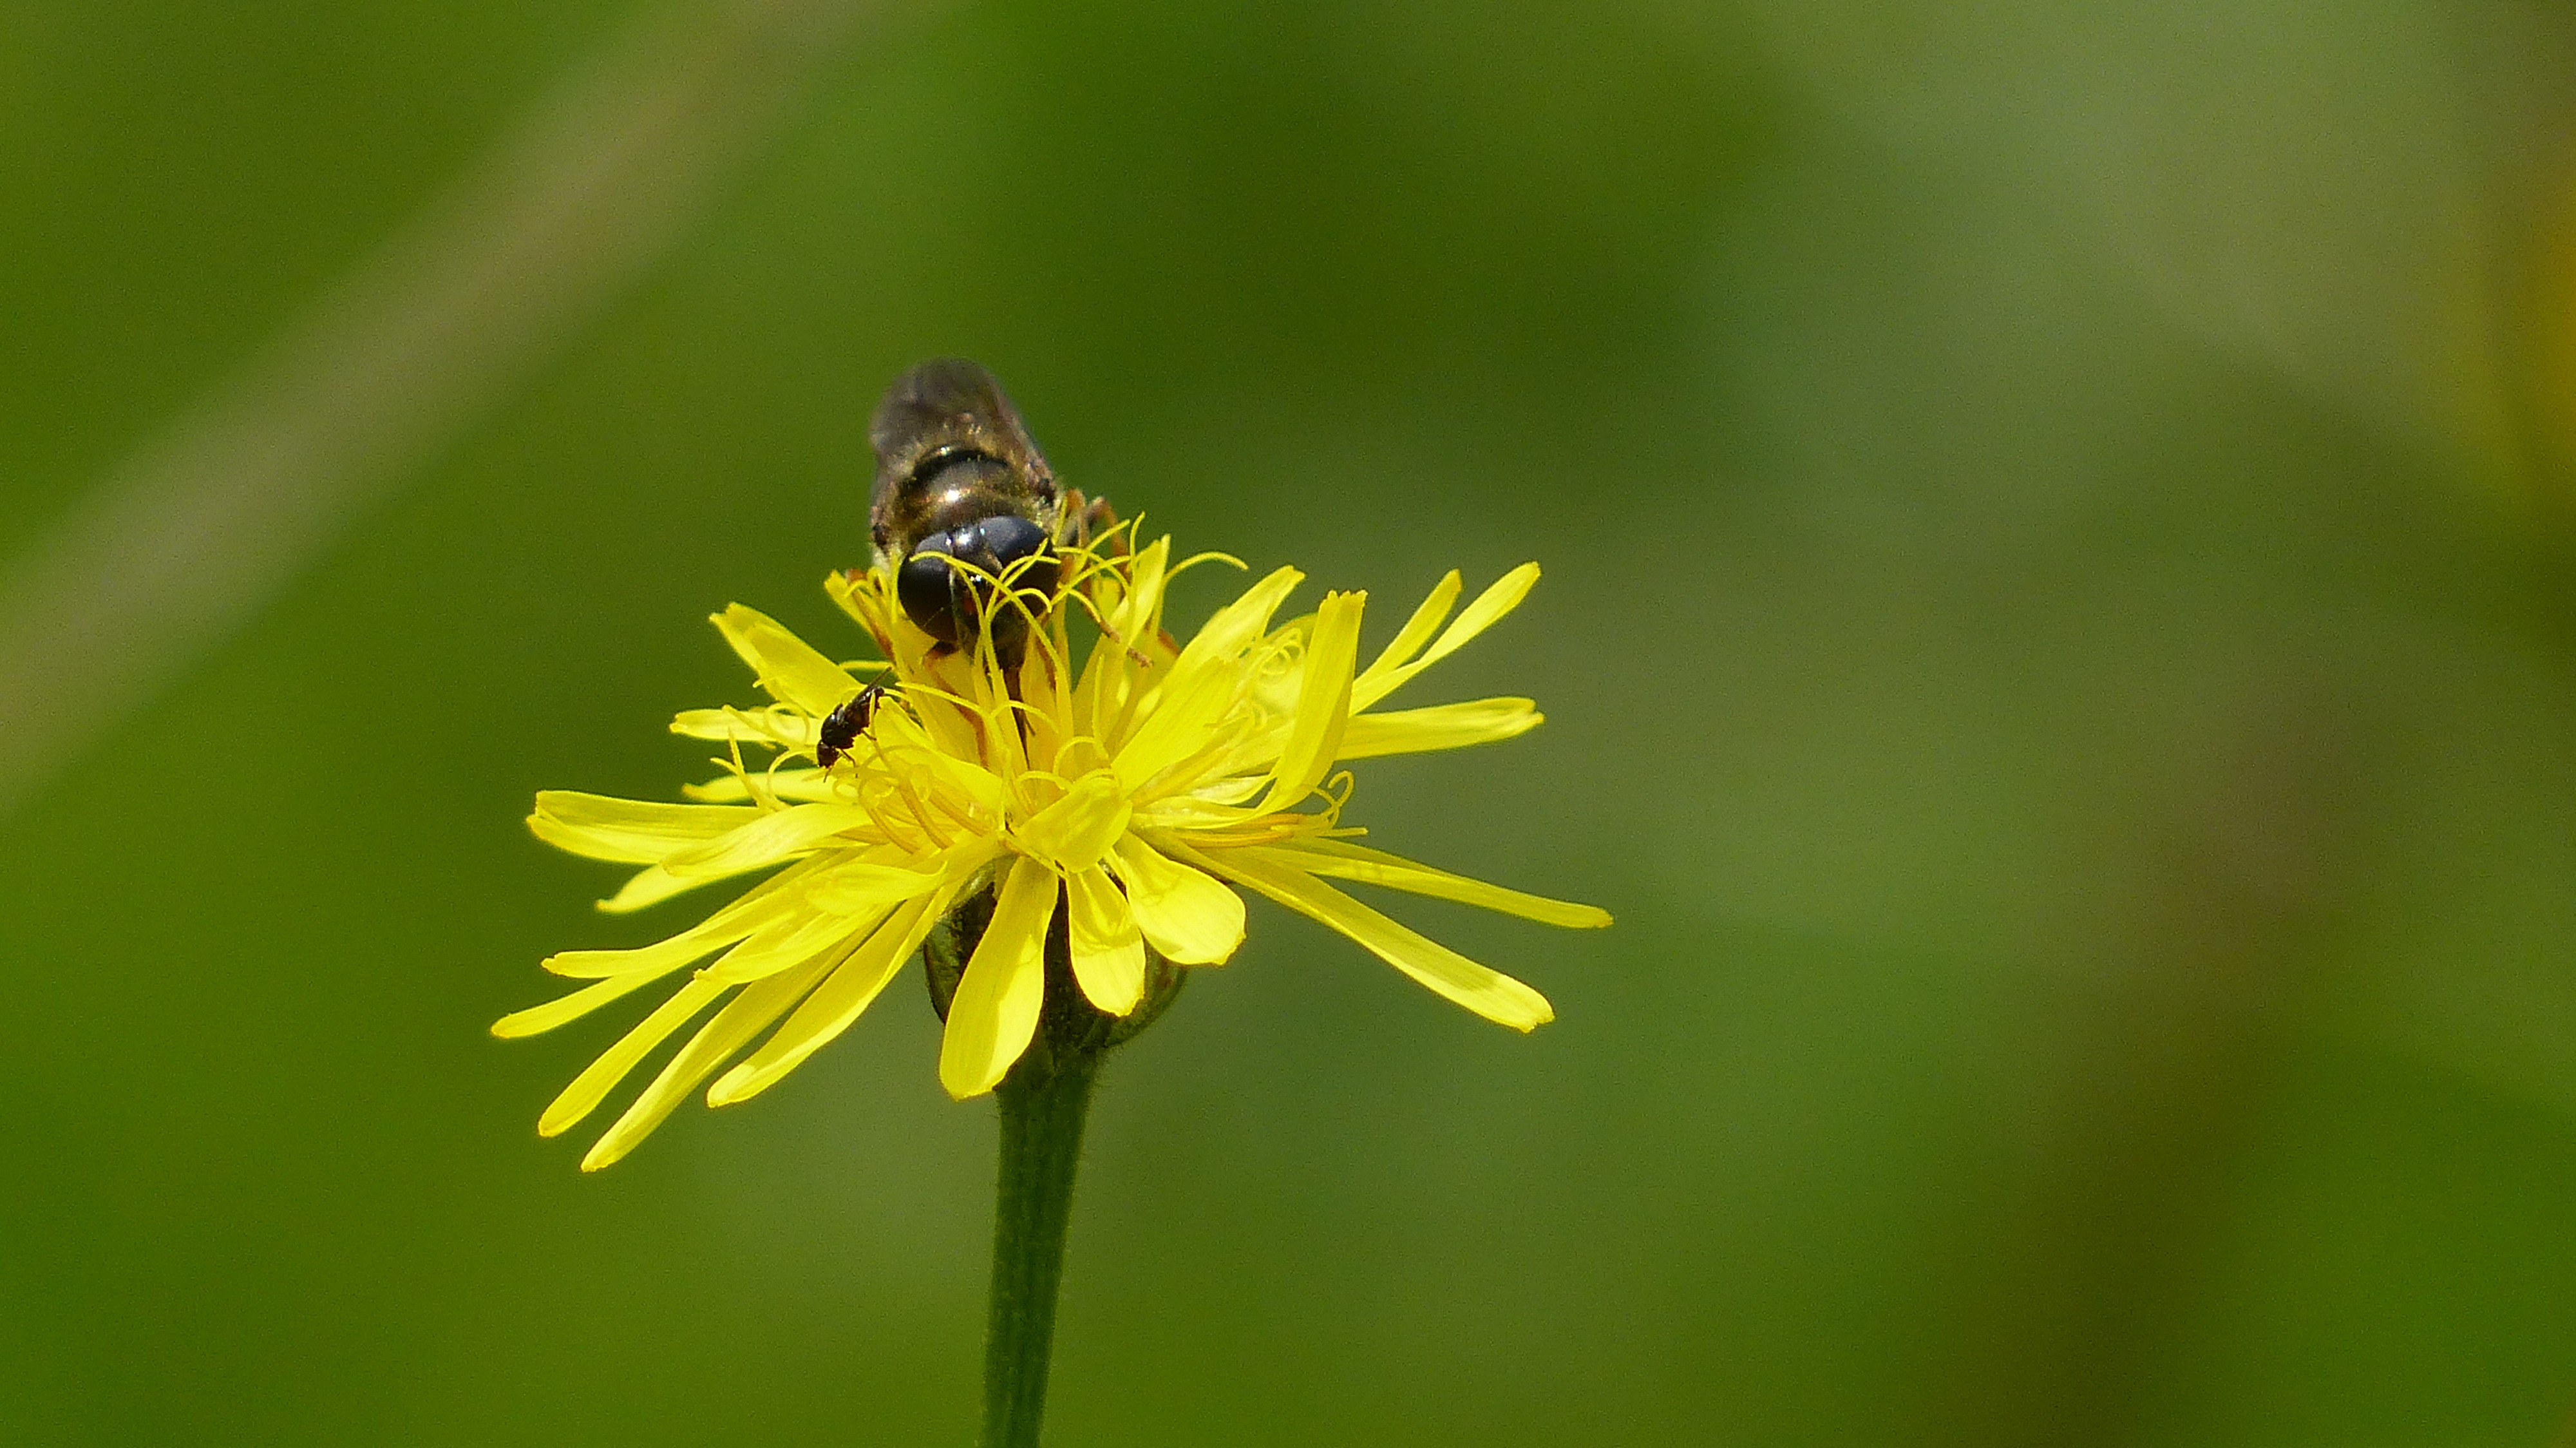
blossom, flower, bloom, pollen, insect, yellow, flora, close up, bee, pest, nectar, macro photography, organism, honey bee, bee pollen, alpine flower, pollinator, membrane winged insect, allgau, forest hawkweed